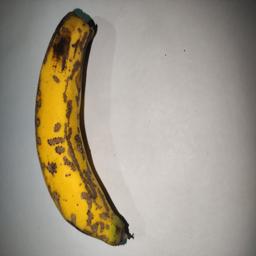
Banana variety: Sagor Kola